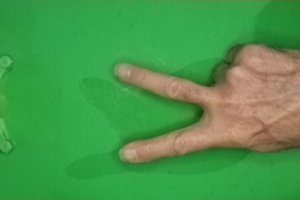
Label: scissors